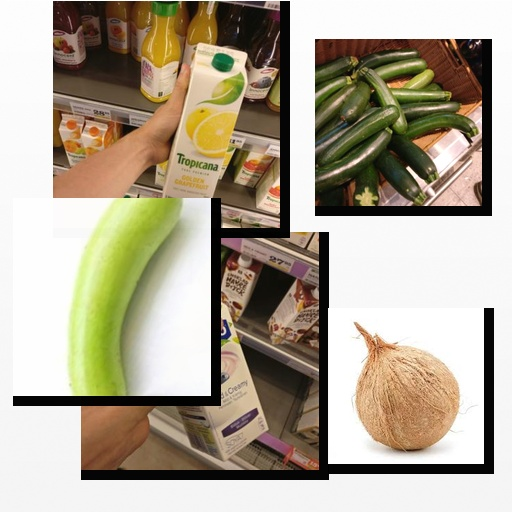
Food items: bottle_gourd, coconut, zucchini, golden_grapefruit_juice, blueberry_soy_yogurt